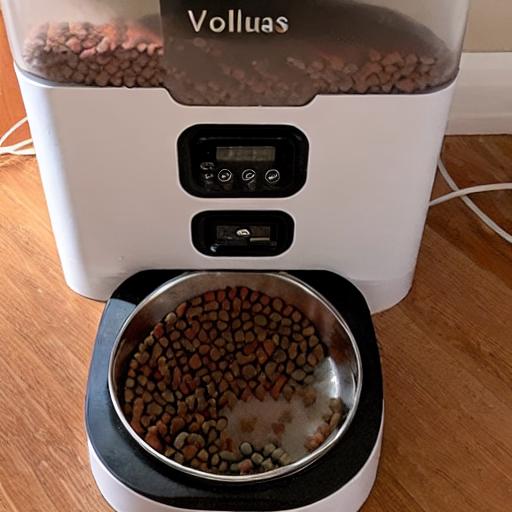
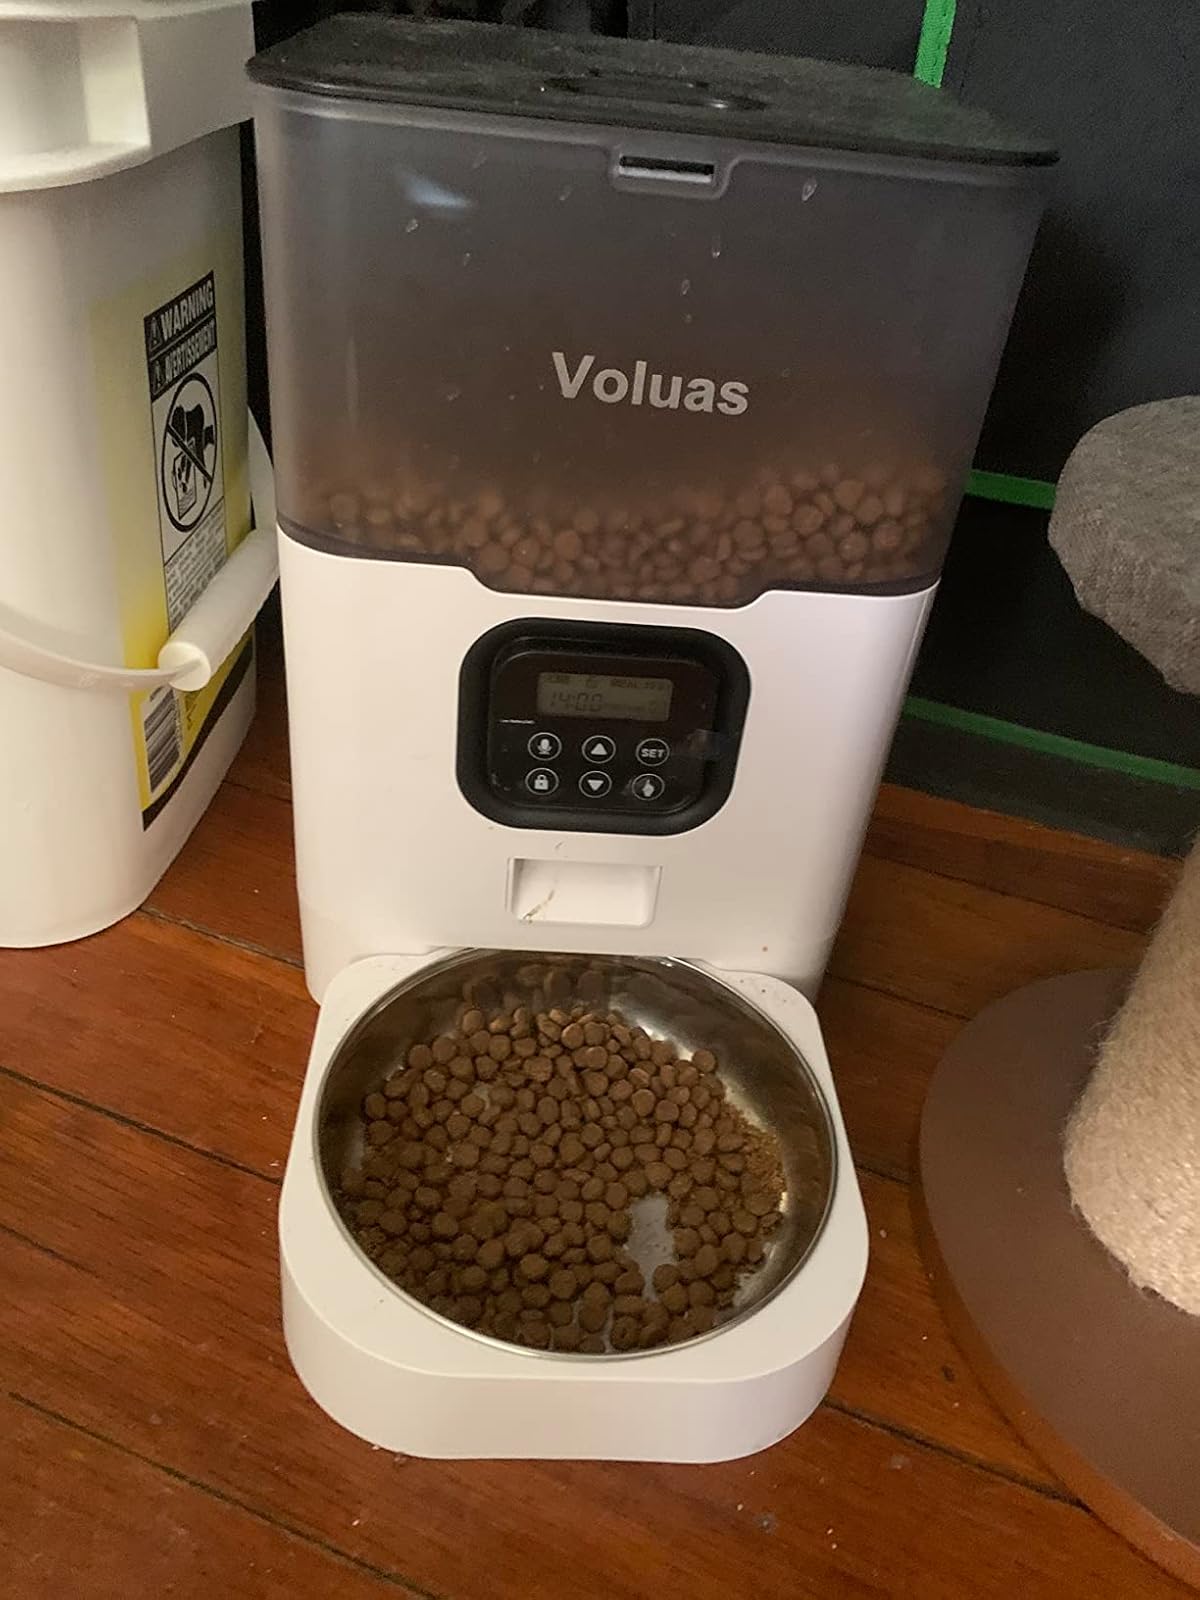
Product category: items_feeder
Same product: no